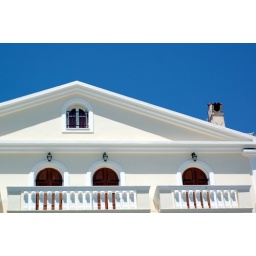
An office building in Zante Town.